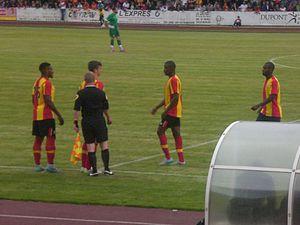
Loïck Landre (numéro 25) et Hugo Robert (deuxième en partant la gauche
La saison 2015-2016 du Racing Club de Lens, club de football professionnel français, est la 14ᵉ saison du club au sein de la Ligue 2, deuxième division française. Elle fait suite à sa relégation survenue la saison précédente, lors de laquelle le Racing évoluait en Ligue 1.